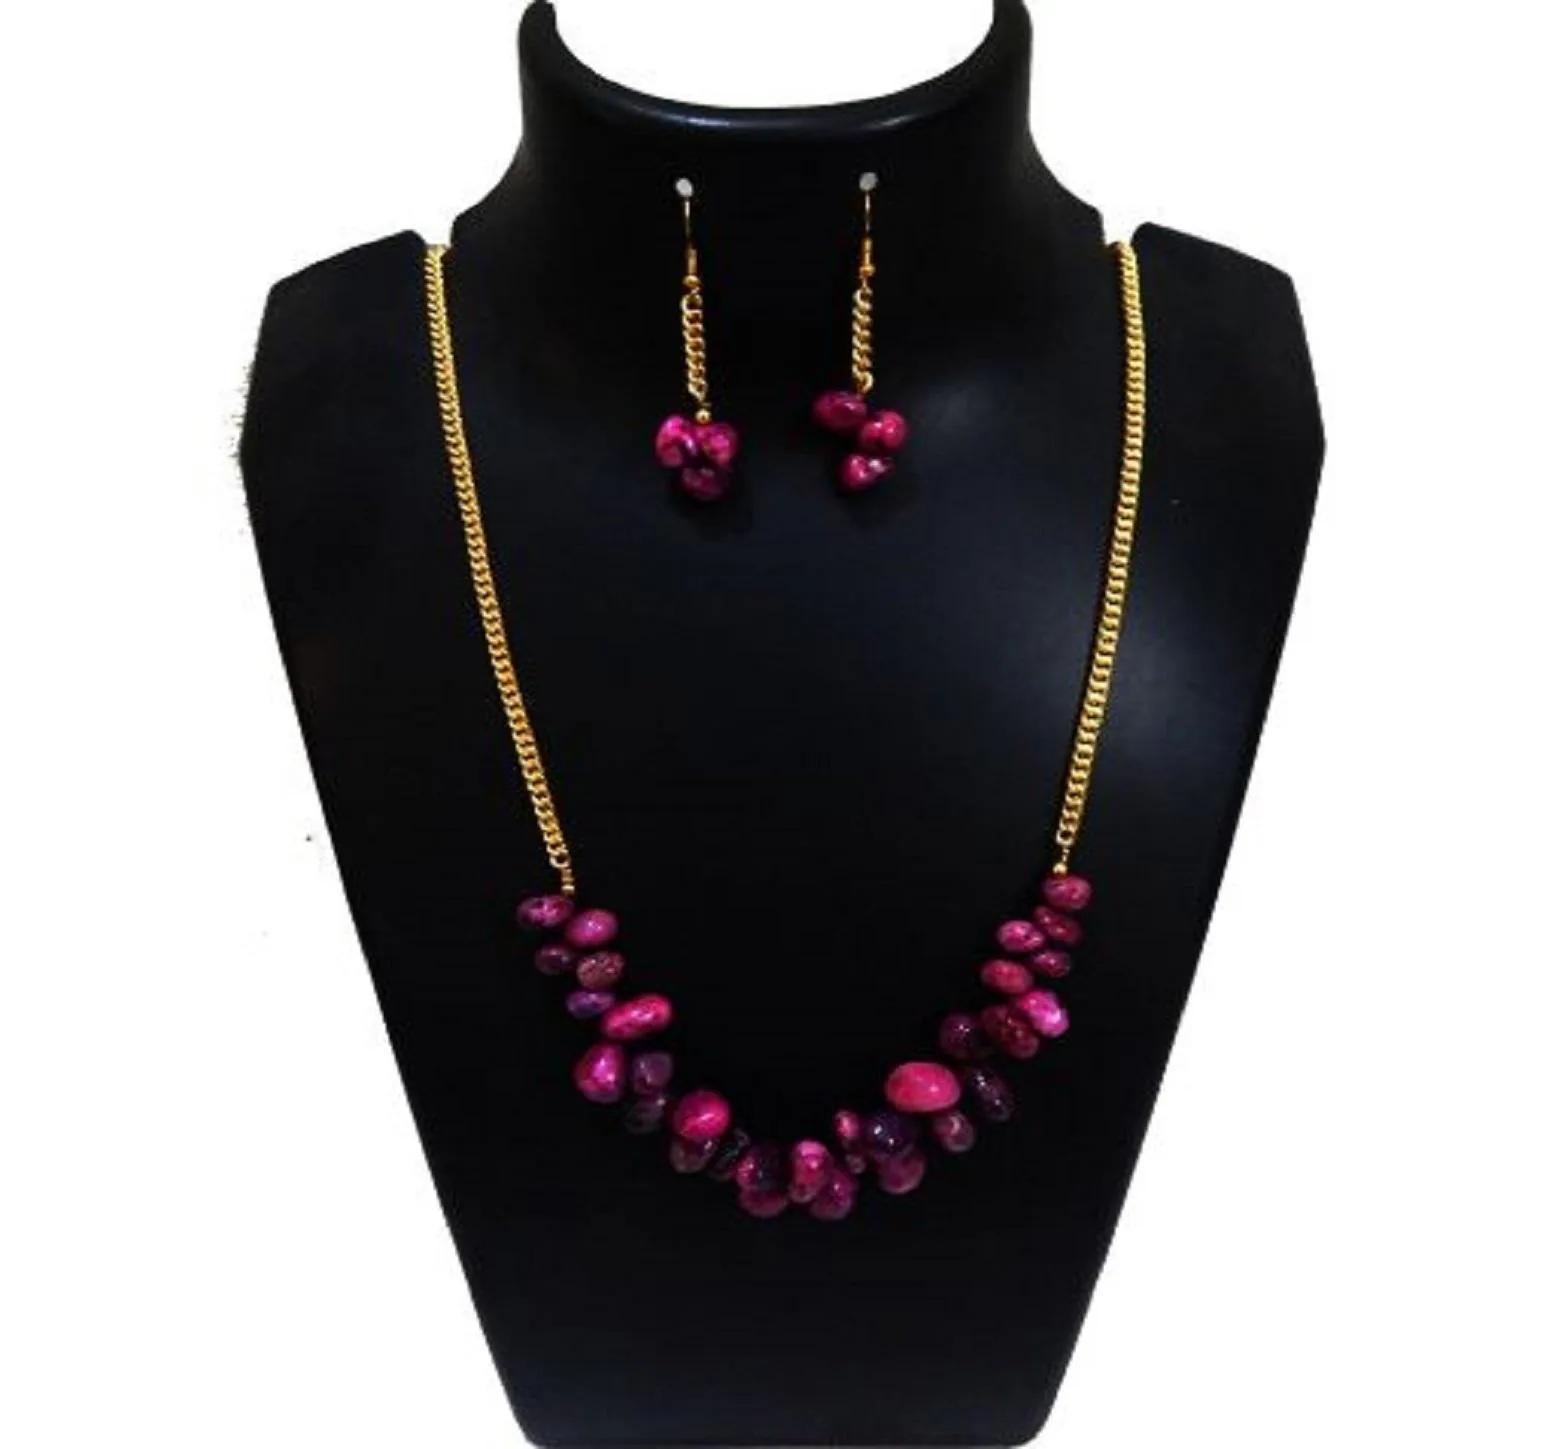
JAYA VISION ENTERPRISES Gemstone Ruby Root Chakra Necklace
Type: Necklaces
Brand: JAYA VISION ENTERPRISES
Price: Rs. 349
 Item Type : Semi Precious Gem Stone Rubyr Necklace,Style : Ruby Stone Beads Necklace,Finishing Detail : Ruby with Gold Polish Copper Chain Necklace with matchhing earrings.This is a grounding stone.